Girvan Yuddha Bikram Shah

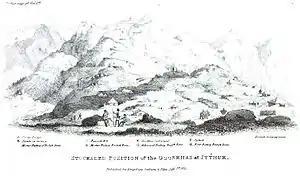
Stockaded position of the Nepalese at Jaithak

Major General Martindale now joined the force and took over command. He occupied the town of Nahan on 27 December, and started his attack on the fort of Jaithak. The fort had a garrison of 2000 men under the command of Ranajor Singh Thapa, the son of the Amar Singh Thapa. The first assault ended in disaster, with the Nepalese successfully warding off the British offensive. The second managed to cut off the water supply to the fort, but could not capture it mainly because of the exhausted state of the troops and shortage of ammunition. Martindale lost heart and ordered a withdrawal. Jaithak was eventually captured much later in the war, when Ochterlony had taken over the command.